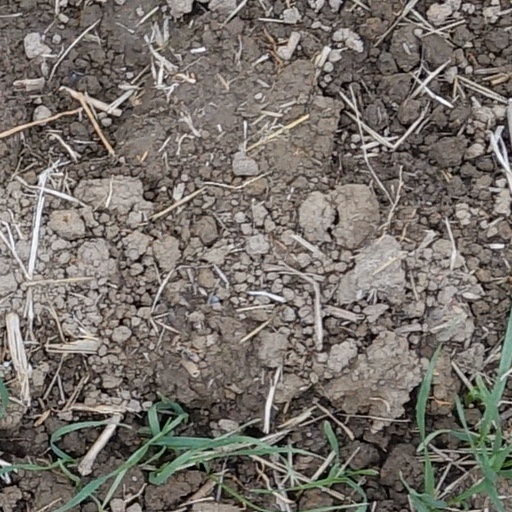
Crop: wheat